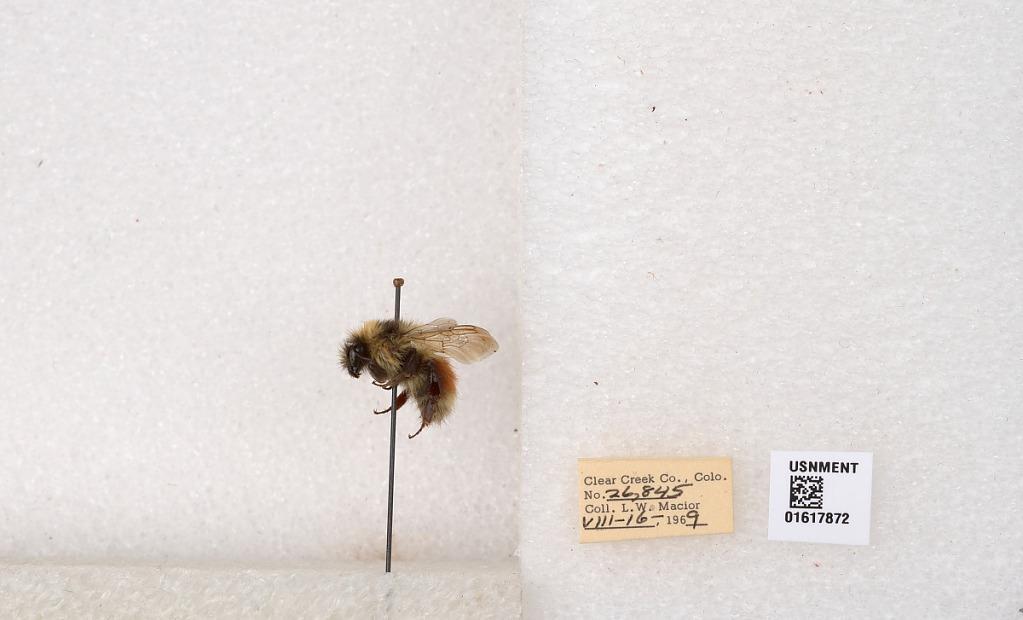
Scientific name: Bombus (Pyrobombus) sylvicola Kirby
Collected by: L. Macior
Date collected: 1969-8-16
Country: United States
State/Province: Colorado
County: Clear Creek
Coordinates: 39.7006, -105.694